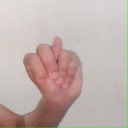
अक्षर: न